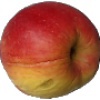
Label: Apple Red Yellow 1